Zachary James

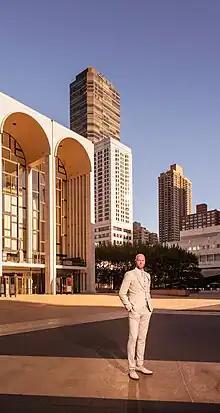
Opera Singer Zachary James at The Metropolitan Opera

James was born in Providence, Rhode Island and grew up in Spring Hill, Florida. The son of a professional jazz guitarist, James played percussion and served as drum major in his high school marching band. Although his first goal was to become a band director, he had a longing for musical theater. James, inspired by actor Nathan Lane, majored in musical theatre at Ithaca College and later moved to New York City.